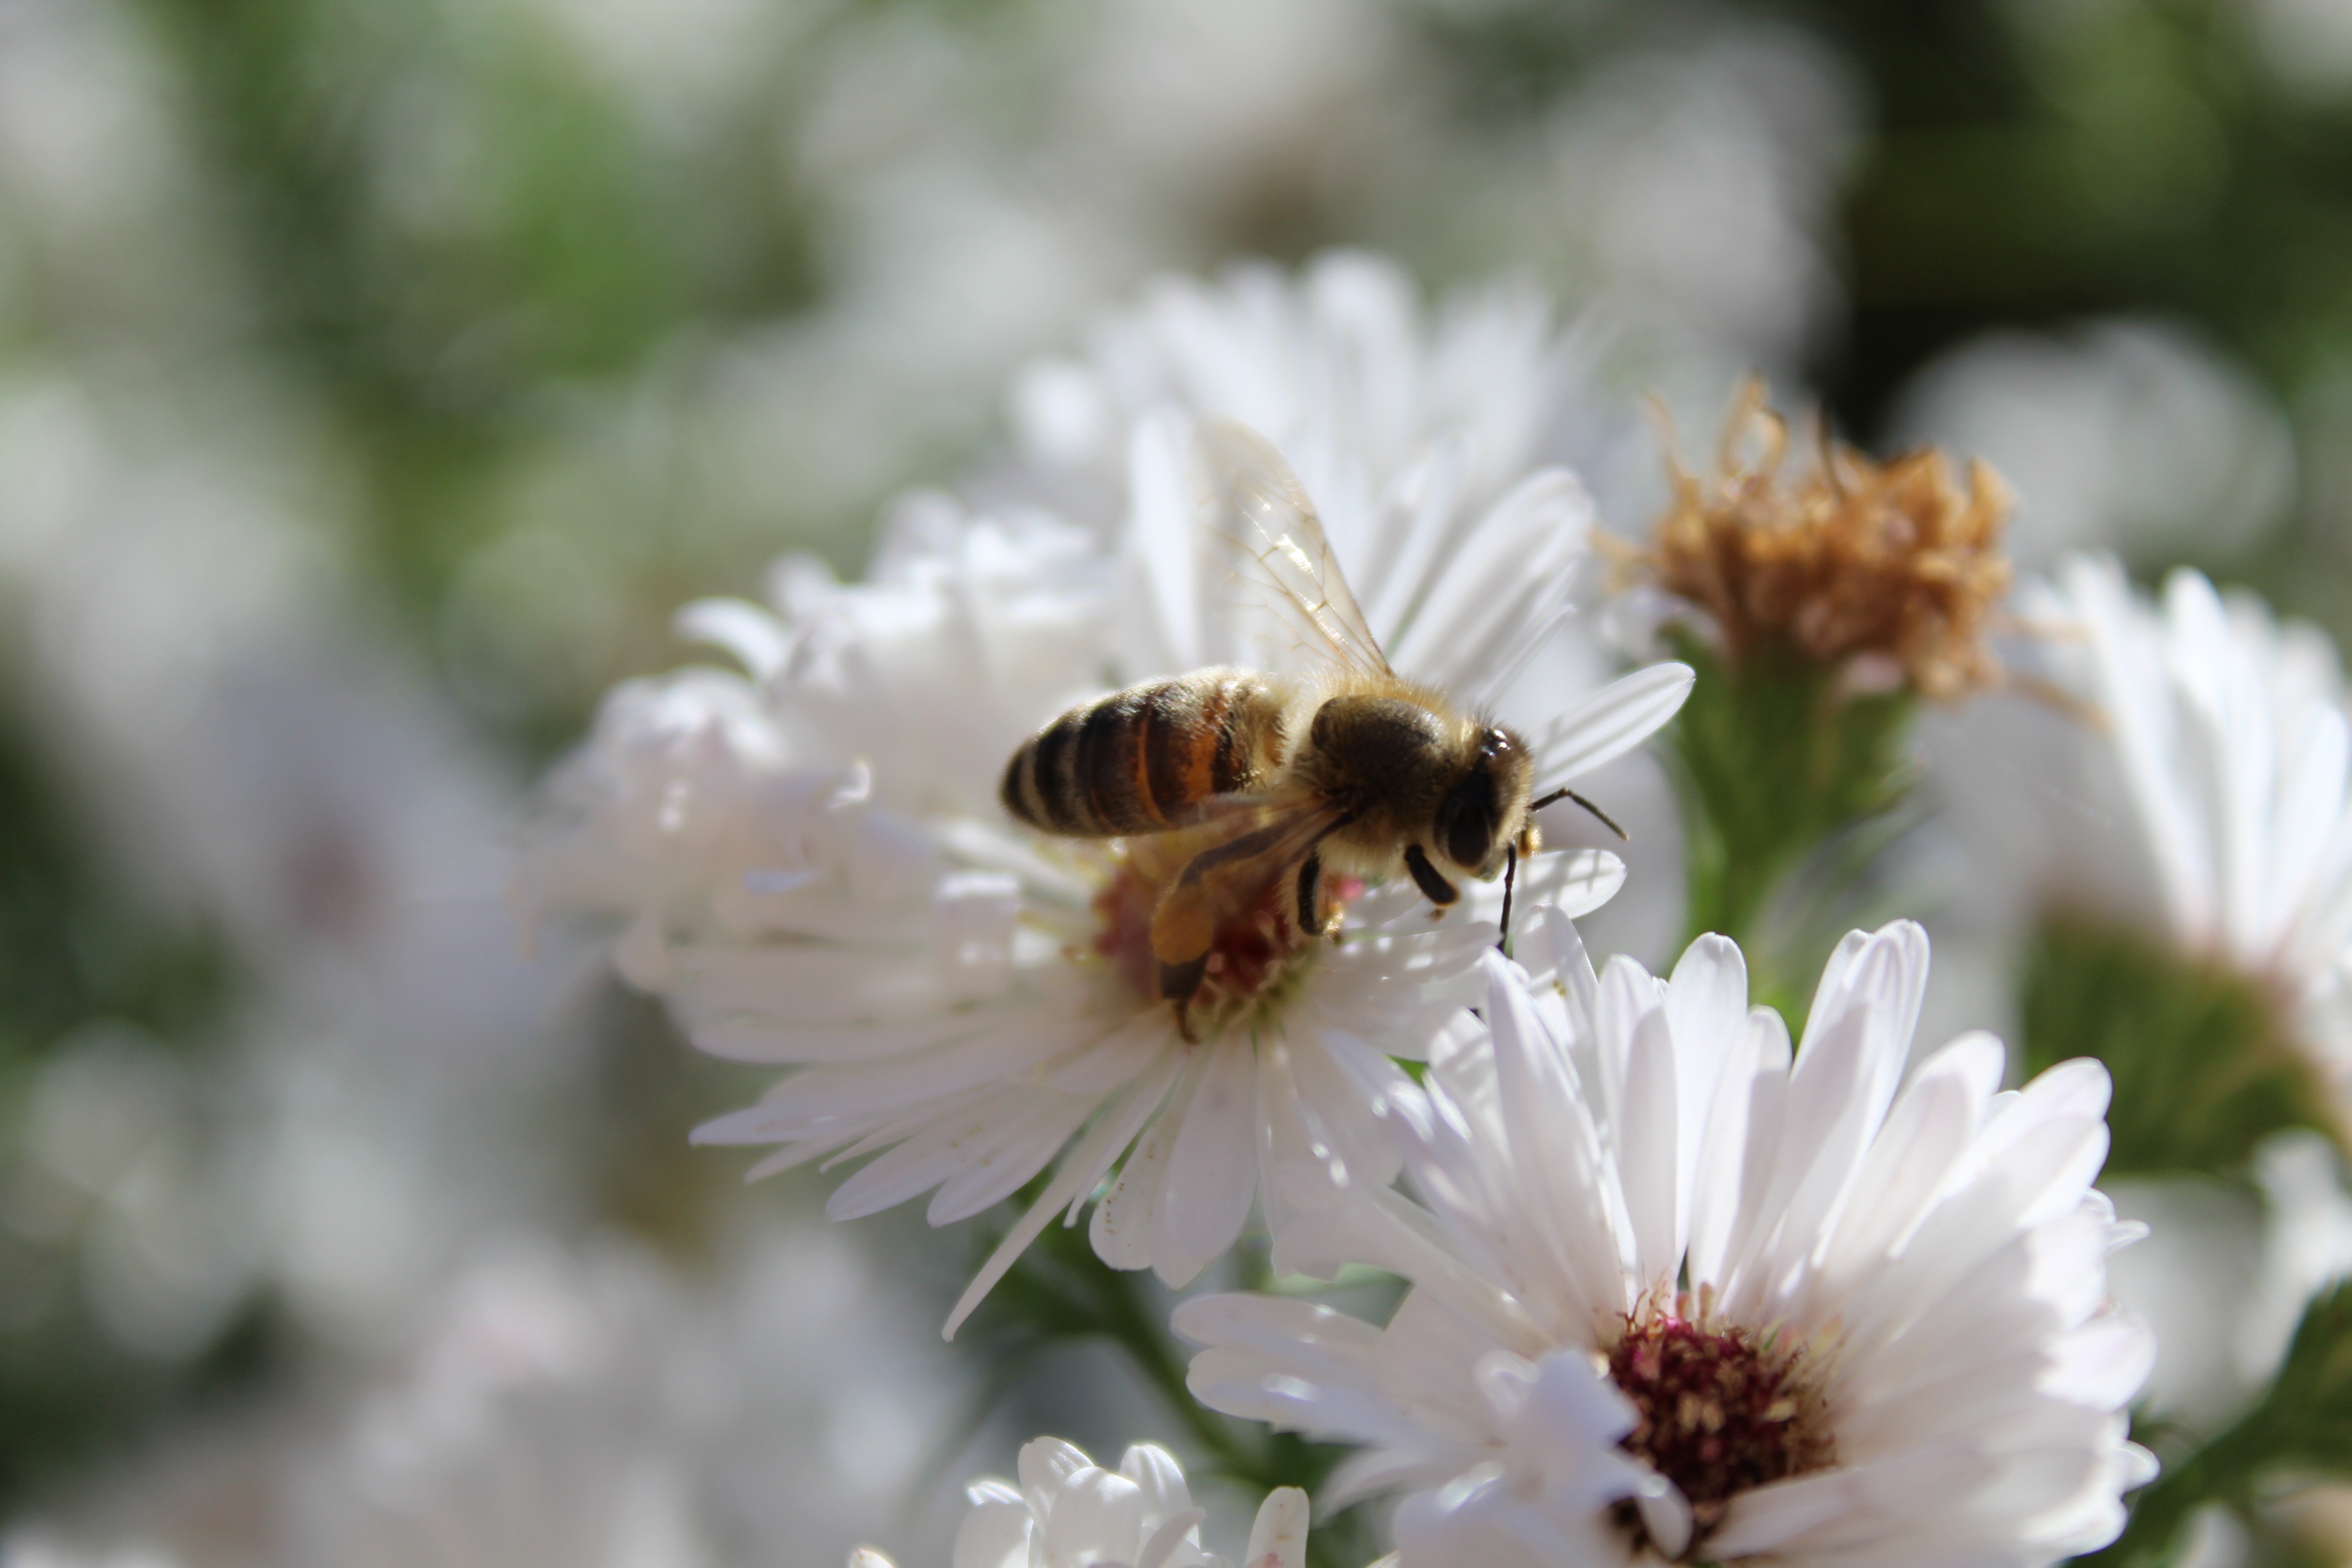
nature, blossom, plant, flower, petal, animal, summer, pollen, insect, botany, close, flora, fauna, invertebrate, wildflower, close up, bee, bumblebee, nectar, macro photography, white flowers, honey bee, daisy family, pollinator, membrane winged insect